Althaea (mythology)

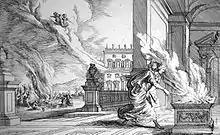
Althaea casts the brand of Meleager into the fire, illustration by Johann Wilhelm Baur

In Greek mythology, Althaea (Ancient Greek: Ἀλθαία "Althaía" "healer" from ἀλθαίνω "althaino", "to cure", also "a kind of mallow"), also rendered Althea or Althaia, was queen of Calydon through her marriage to King Oeneus. Althaea appears in myths surrounding the fabled Calydonian boar hunt, and is infamous for murdering her son Meleager.